T and O map

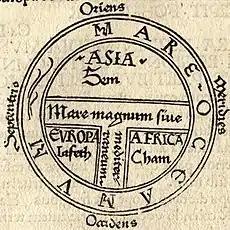
This T and O map, from the first printed version of Isidore's "Etymologiae", identifies the three known continents as populated by descendants of Sem (Shem), Iafeth (Japheth) and Cham (Ham).

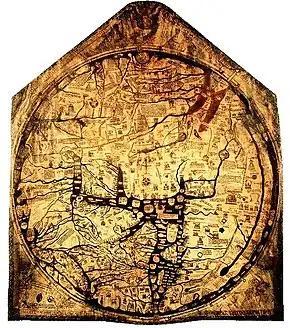
"The Hereford Mappa Mundi", ca. AD 1300, Hereford Cathedral, England. A classic "T-O" map with Jerusalem at center, east toward the top, Europe at bottom left and Africa on the right.

A T and O map or O–T or T–O map ("orbis terrarum", orb or circle of the lands; with the letter T inside an O), also known as an Isidoran map, is a type of early world map that represents the Afro-Eurasian landmass as a circle (= O) divided into three parts by a T-shaped combination of the Mediterranean sea, the river Tanais (Don) and the Nile. The origins of this diagram are contested, with some scholars hypothesizing an origin in Roman or late antiquity, while others consider it to have originated in 7th or early-8th century Spain.